New Canaan Branch

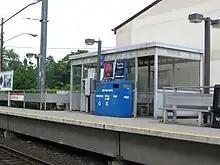
Glenbrook station

Like the New Haven mainline from Mt. Vernon, New York, to New Haven, Connecticut, the entire branch is electrified with overhead catenary, although it is currently the only entirely electrified branch of the New Haven Line. Beginning in March 2011, the newly delivered Kawasaki M8 railcars started running in revenue service along the branch, and eventually took over operation from the older Budd M2 railcars. In contrast with the main New Haven Line, the branch is entirely single-tracked except for the storage tracks at , and there are frequent grade crossings along the branch.